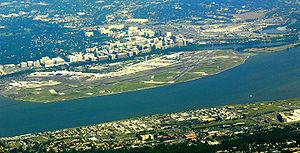
L’aéroport national Ronald-Reagan est un aéroport situé à environ cinq kilomètres au sud du centre de Washington, D.C., dans le comté d'Arlington en Virginie sur la rive droite du fleuve Potomac, qui borde au nord, à l'est et au sud son périmètre. Aéroport le plus central de la capitale américaine, il est créé en 1941 sous le nom d'aéroport national de Washington. Il est renommé en l'honneur de l'ancien président Ronald Reagan en 1998. L'aéroport est communément connu sous les noms de « National », « Washington National », « Reagan » ou « Reagan National ».